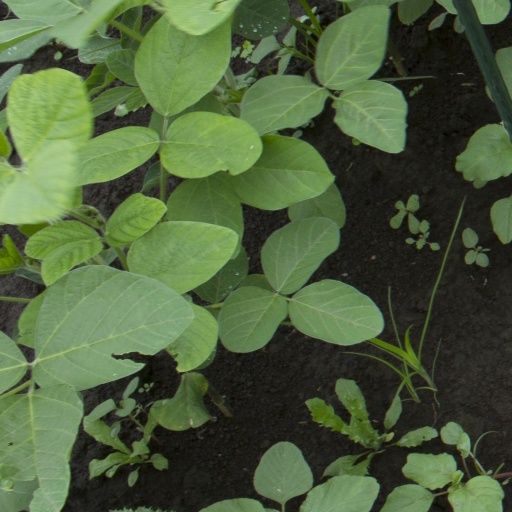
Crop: soybean